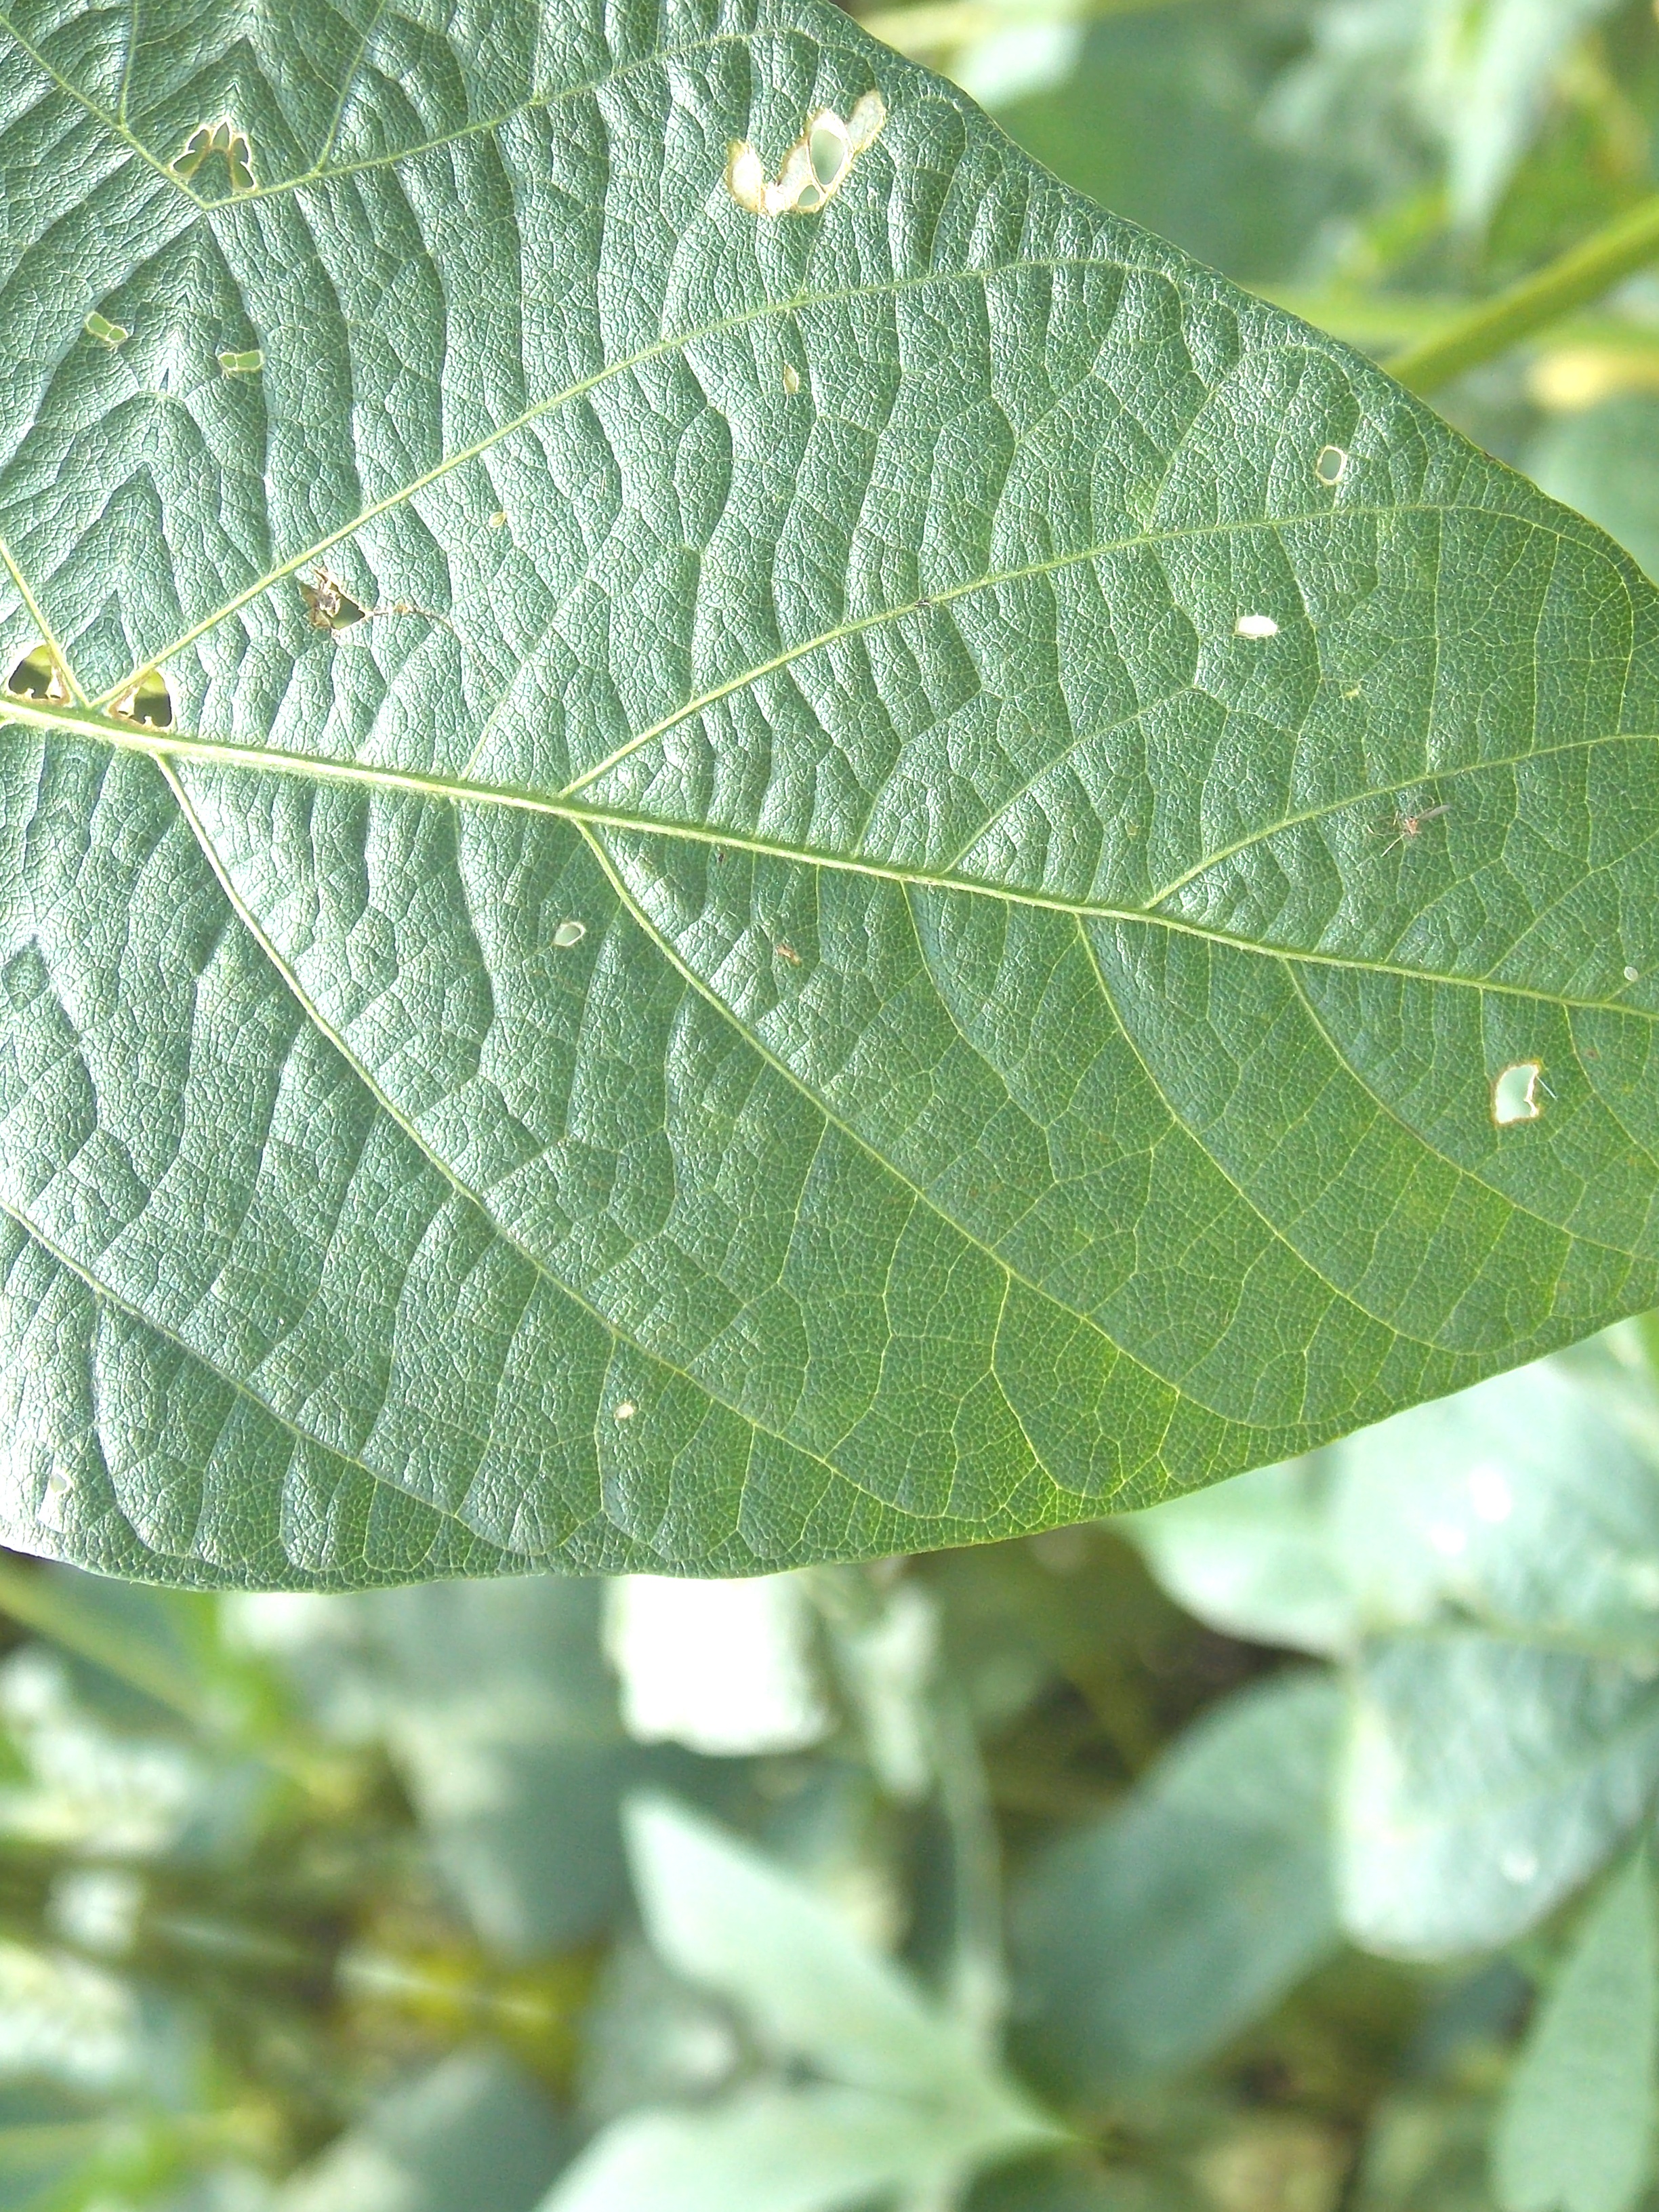
Label: Disease